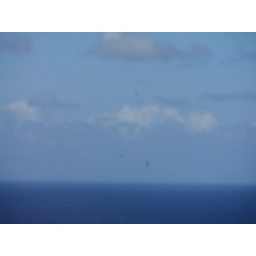
the blurry things are birds flying above Kilauea Point National Wildlife Refuge